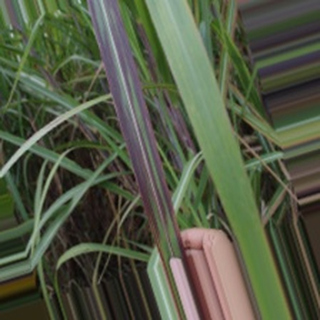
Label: sugarcane_bacterial_blight